The Mortal Storm

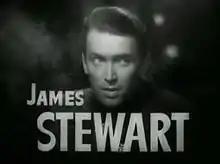
Frame from movie trailer

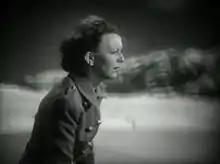
Margaret Sullavan in "The Mortal Storm" theatrical trailer

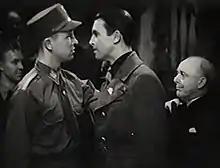
Dan Dailey and James Stewart in the trailer

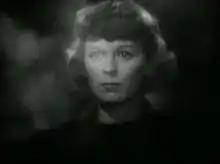
Margaret Sullavan in the trailer

The Mortal Storm is a 1940 American drama film produced by Metro-Goldwyn-Mayer. It was directed by Frank Borzage and stars Margaret Sullavan and James Stewart. The film shows the impact on Germans after Hitler becomes chancellor of Germany and gains unlimited power. The supporting cast features Robert Young, Robert Stack, Frank Morgan, Dan Dailey, Ward Bond and Maria Ouspenskaya.